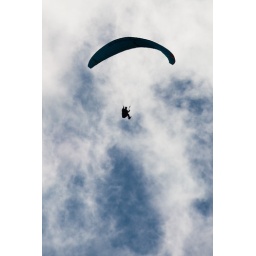
A paraglider spotted flying over Tinto Hill, Scotland.